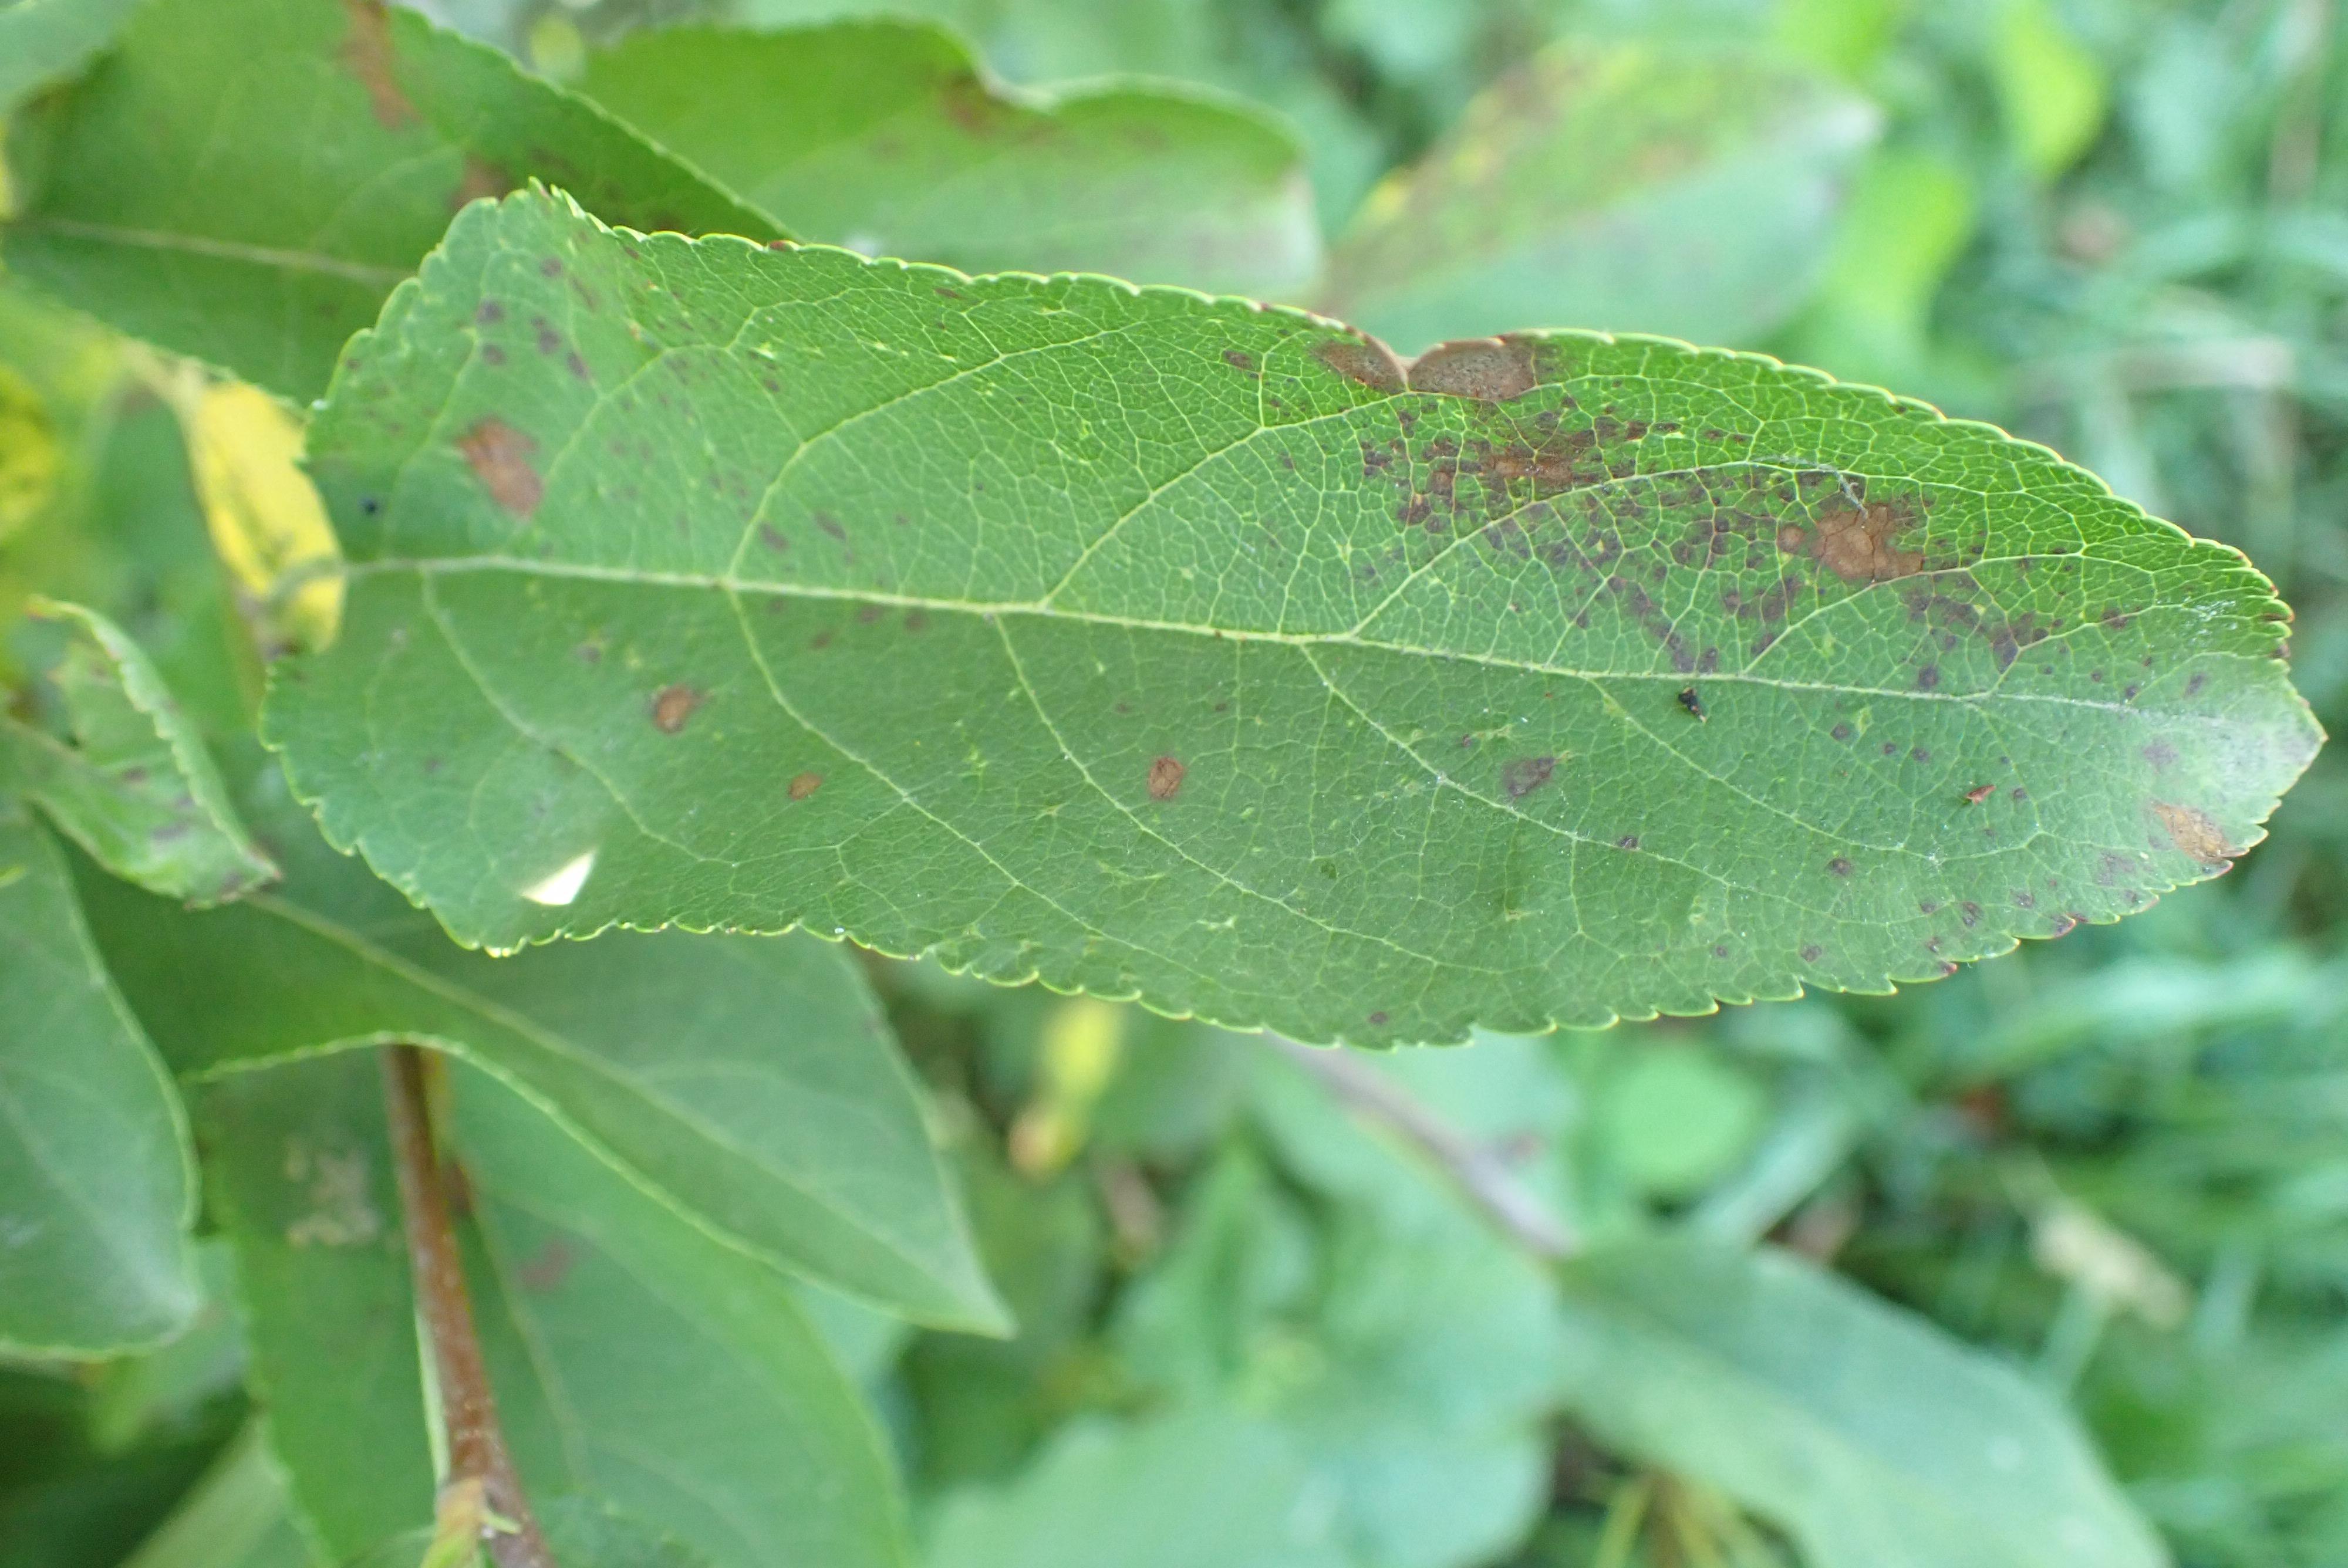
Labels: complex